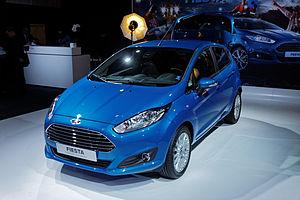
La Ford Fiesta présentée lors du Mondial de l'Automobile de Paris 2012.